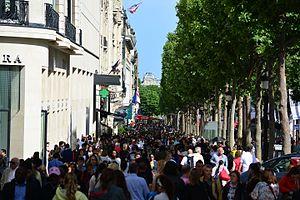
Le système des transports à Paris est à la mesure de la taille de l'agglomération et de son rôle de capitale de la France.